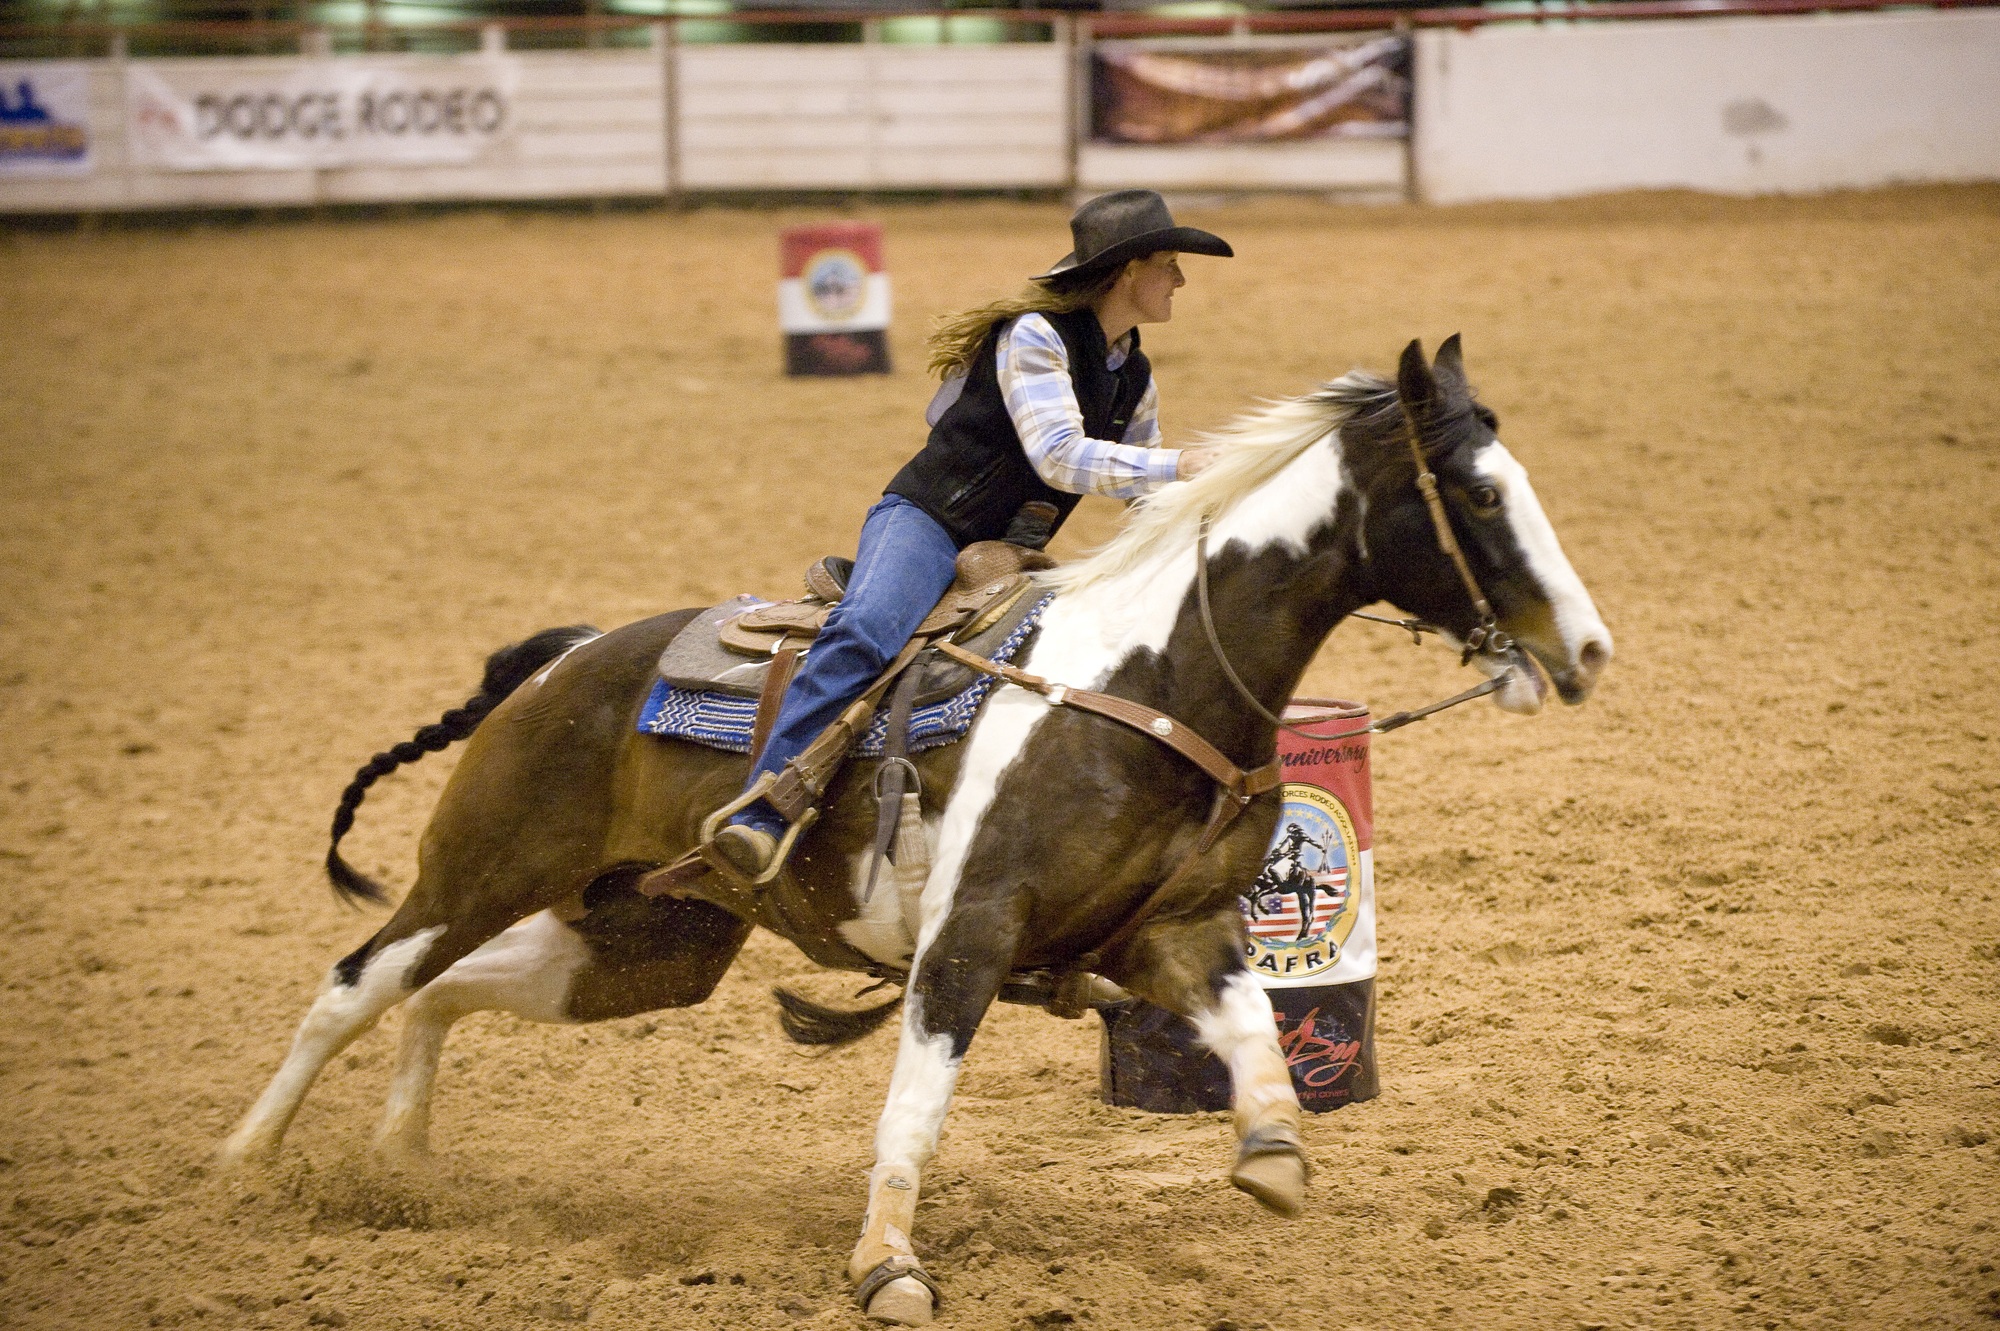
woman, sport, female, rider, horseback, horse, action, speed, lady, cowgirl, skill, equestrian, competition, arena, sports, fast, stress, rodeo, western riding, equestrianism, traditional sport, barrel racing, animal sports, english riding, equestrian sport, reining, western pleasure, charreada, team penning